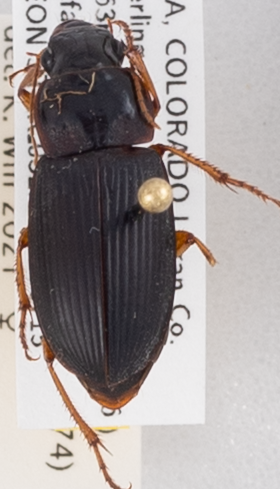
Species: Harpalus pensylvanicus
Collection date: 2020-07-15
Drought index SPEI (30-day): -1.93
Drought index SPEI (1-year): -1.22
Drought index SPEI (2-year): -0.24